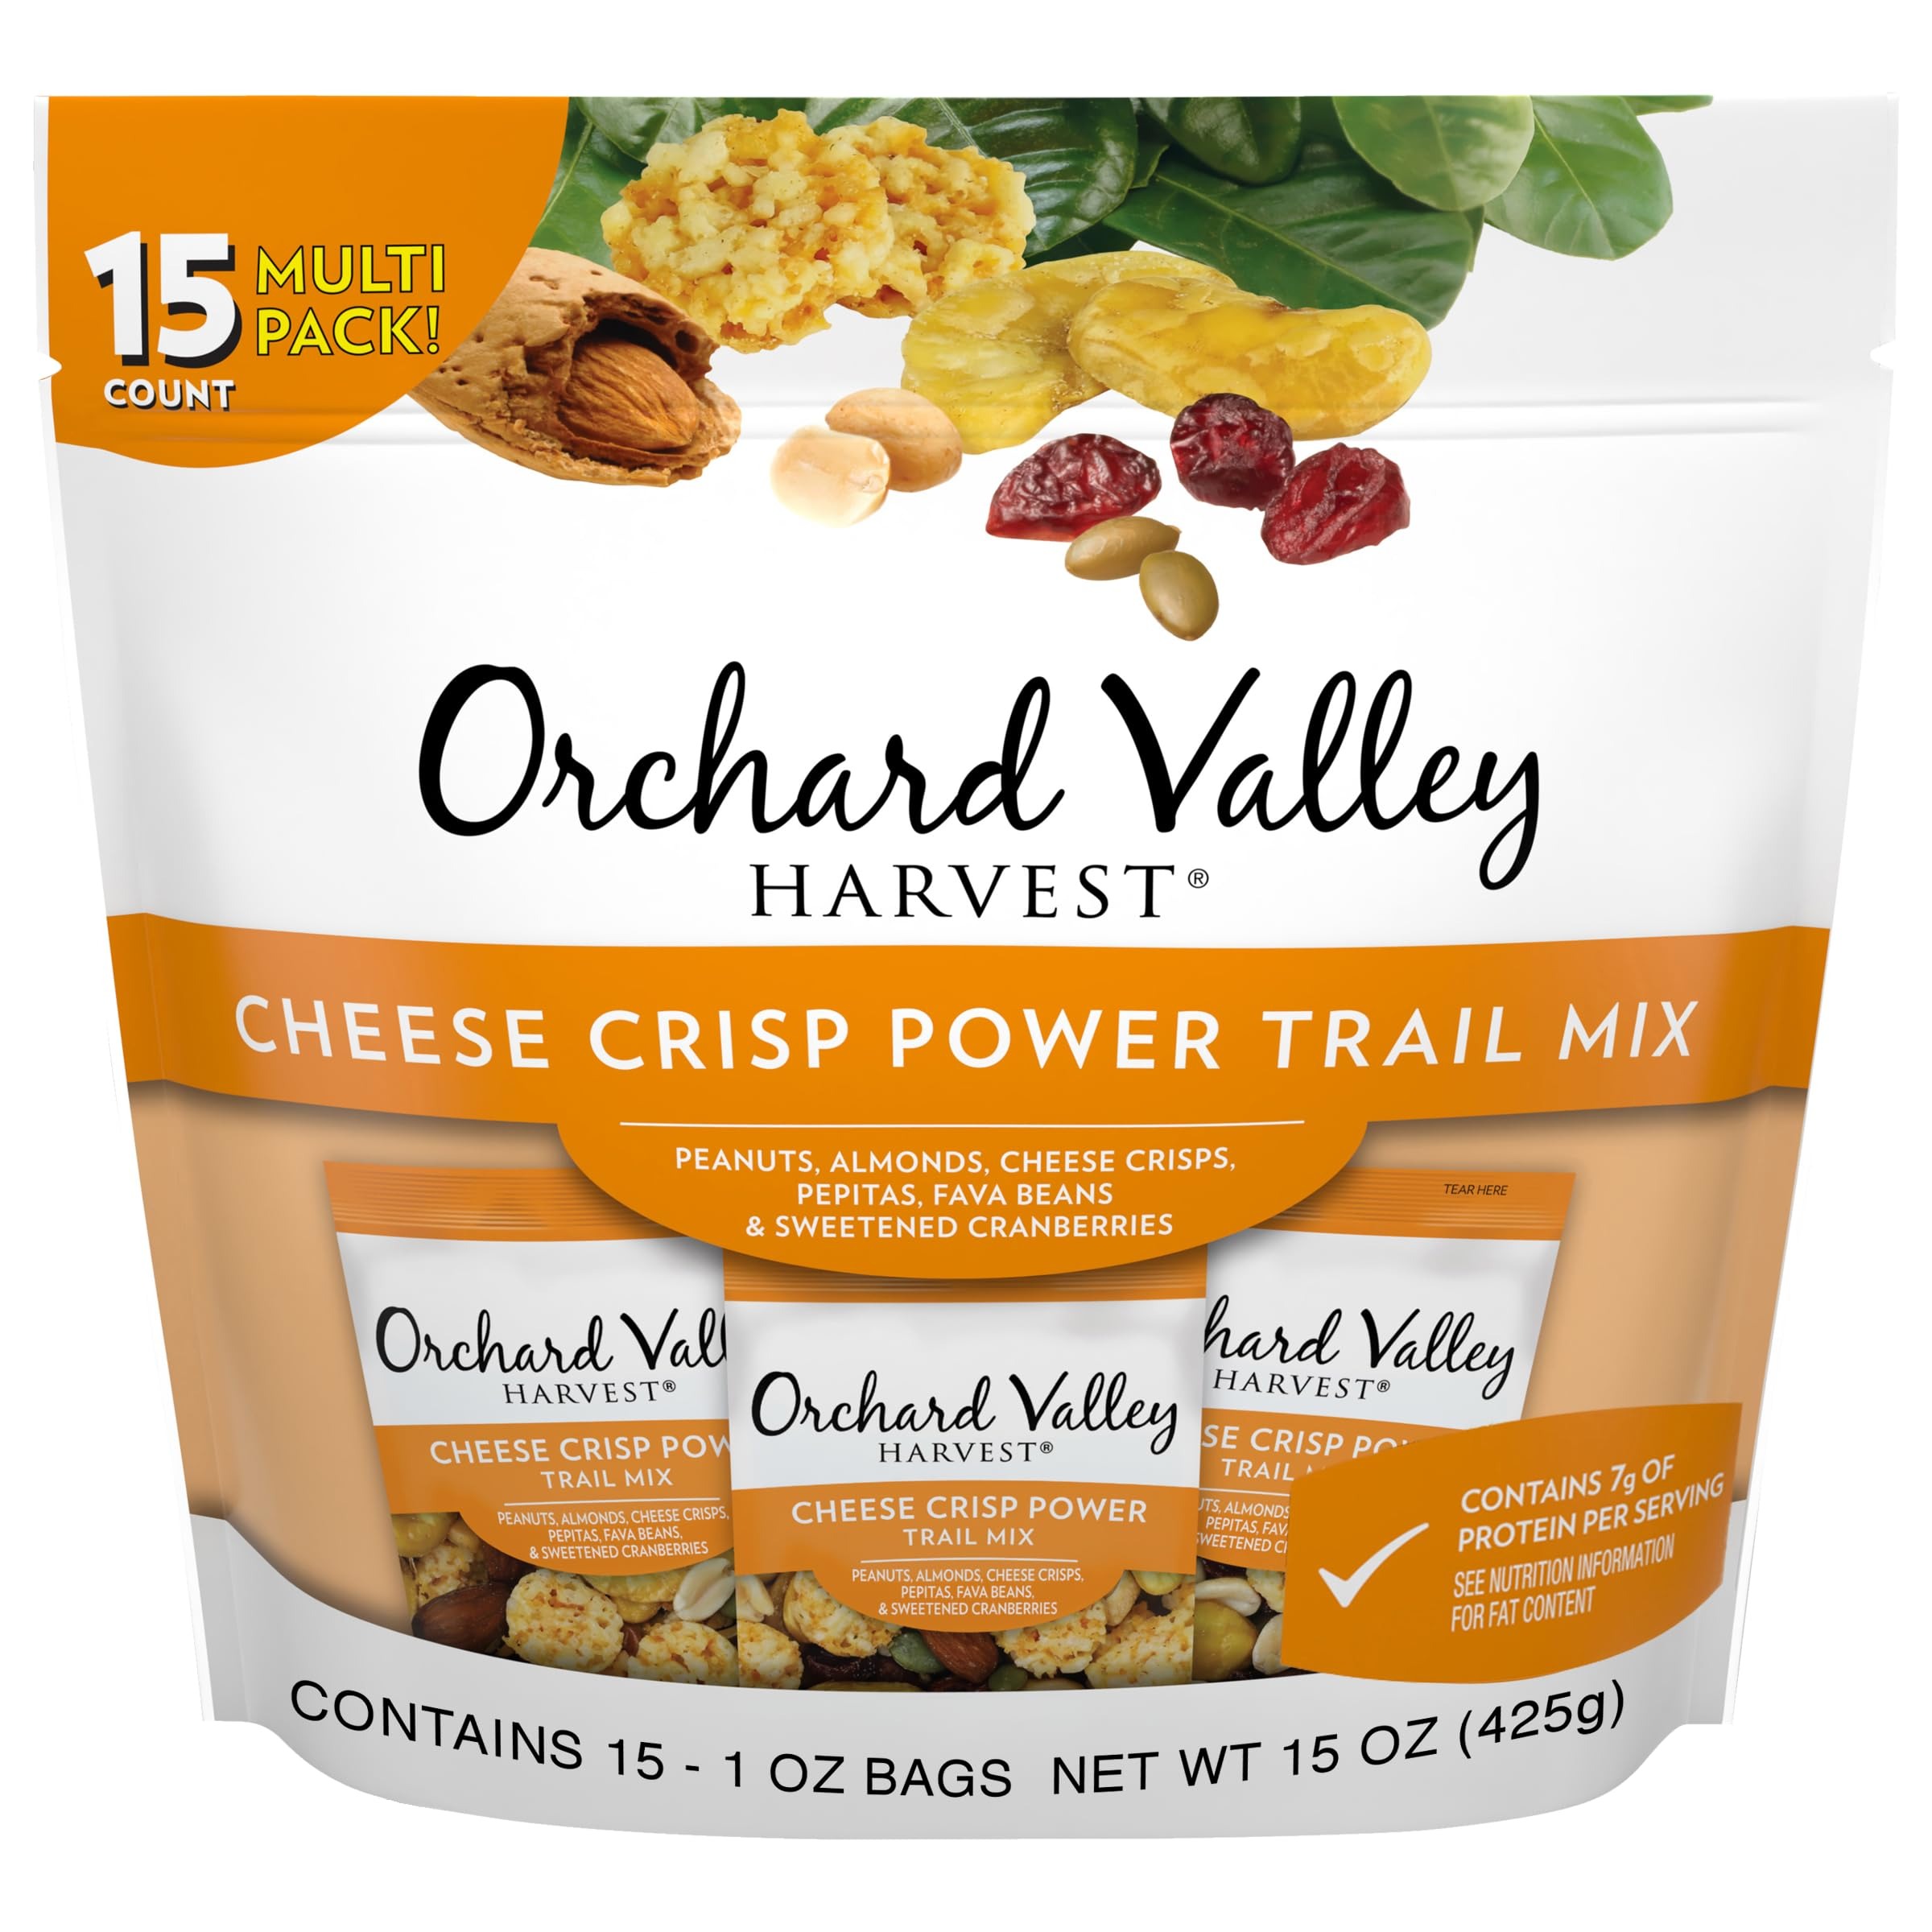
Item Name: Orchard Valley Harvest Cheese Crisp Power Trail Mix, 1 oz Bags (15 count), Snack Packs, 7g Protein and 2g Fiber Per Serving, Cheesy Trail Mix, Individual Snacks for Adults and Kids
Bullet Point 1: Contains 15, 1 oz bags Orchard Valley Harvest Cheese Crisp Power Trail Mix for a savory and satisfying treat between meals at home, with lunch at work, or as an on-the-go snack
Bullet Point 2: Harmonious blend of six ingredients including peanuts, almonds, cheese crisps, pepitas, fava beans, and sweetened cranberries
Bullet Point 3: Whether you’re treating yourself after a long day or sharing this trail mix snack packs with loved ones, the variety of crunchy textures and 7 g of protein per serving will keep you satisfied
Bullet Point 4: Orchard Valley Harvest is dedicated to finding pure and simple nut and dried sweetened fruit that supports your active lifestyle
Bullet Point 5: Indulge in the snacks that give back as Orchard Valley Harvest is dedicated to helping stop food insecurity, committing one percent of OVH proceeds to tackle child hunger across America
Value: 15.0
Unit: Ounce

Price: 20.89